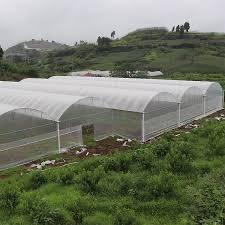
Eneo maalumu lililotengenezwa kwa ustadi eneo lililozungukwa na uoto wa asili unaojumuisha vichaka pamoja na nyasi fupi, ikiashiria ni eneo lililoandaliwa mahususi kwa ajili ya kilimo cha kiwanda.